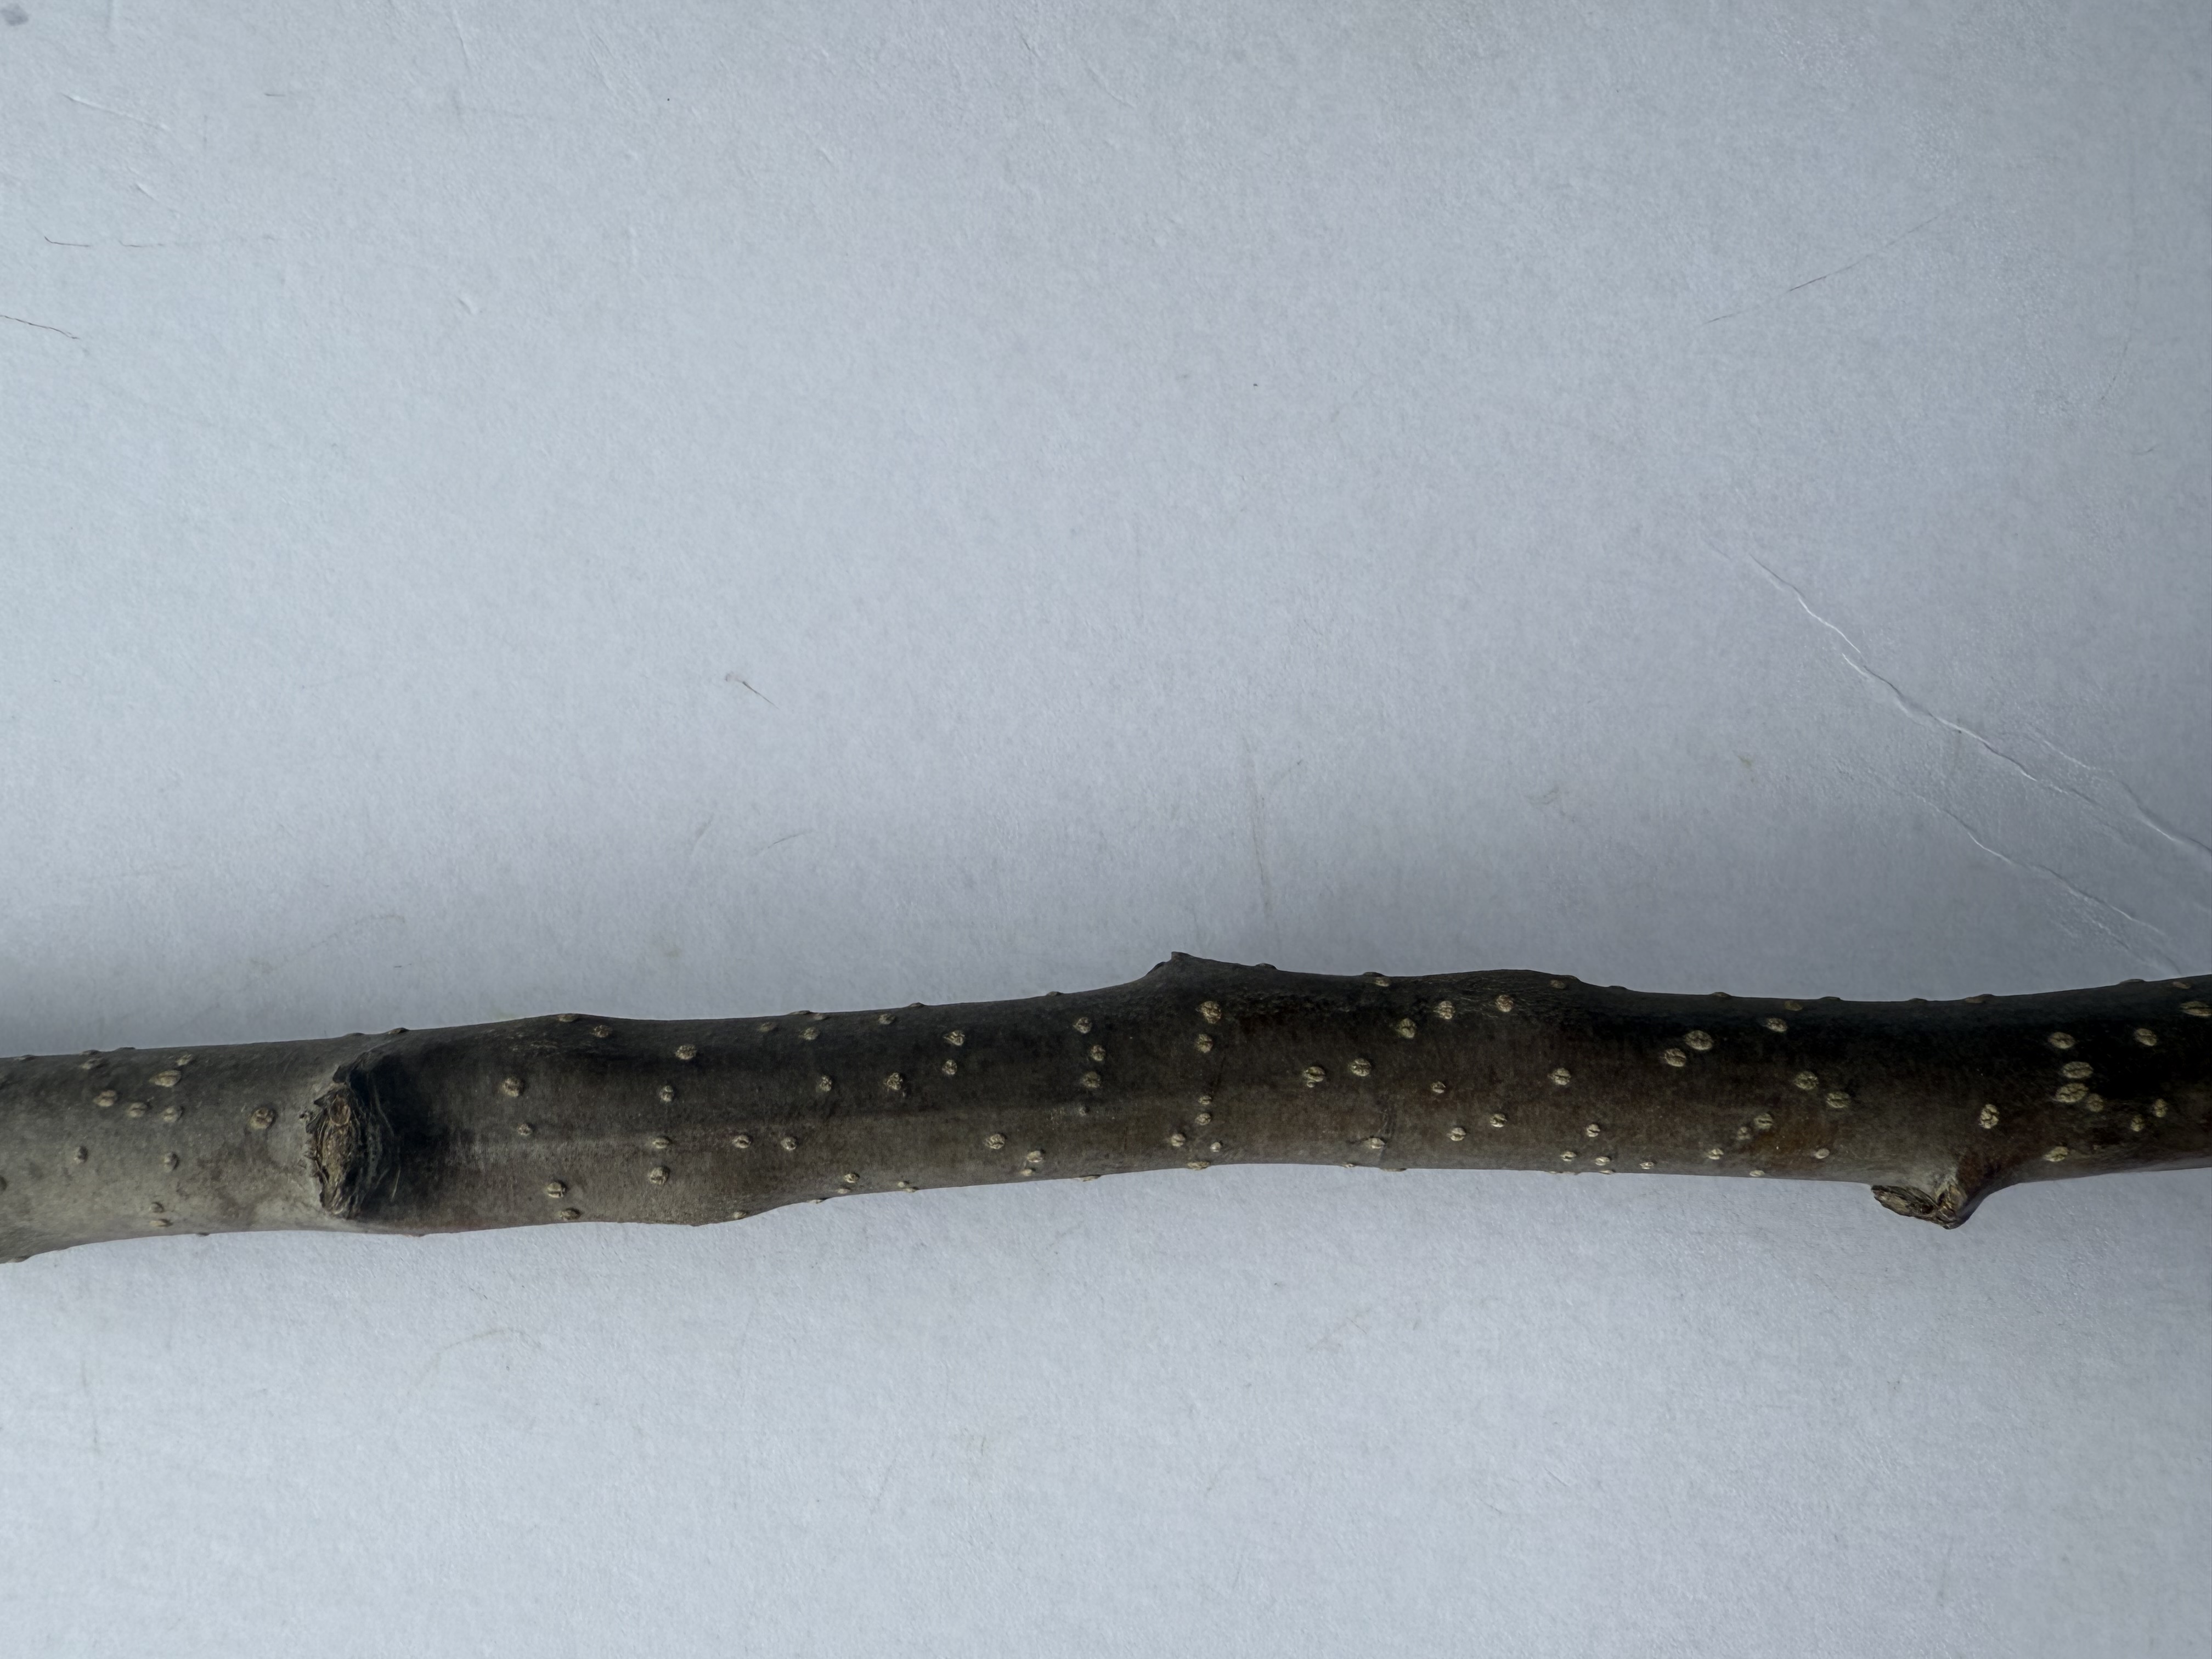
Variety: Nashi Pear